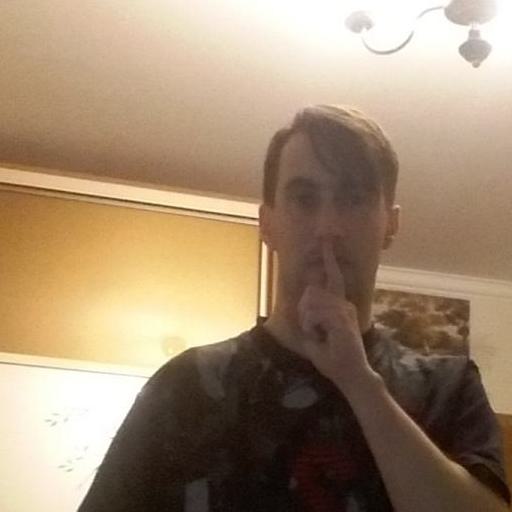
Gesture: mute